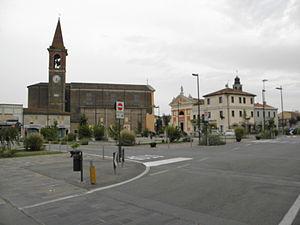
Costa di Rovigo est une commune italienne de la province de Rovigo dans la région Vénétie en Italie.